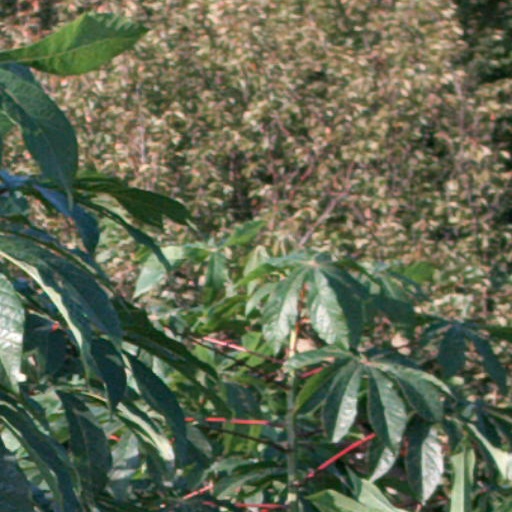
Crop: cassava